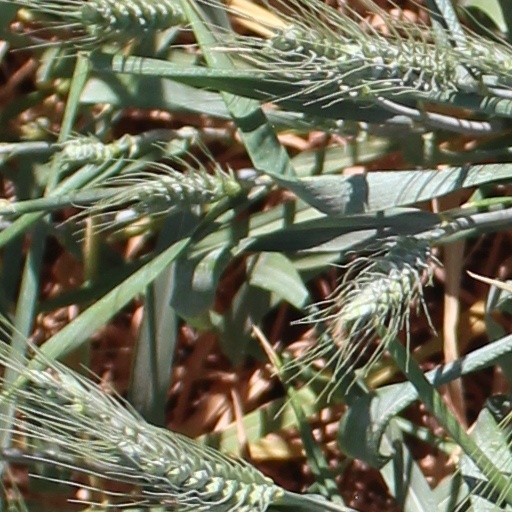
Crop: wheat